Sport Club Corinthians Paulista

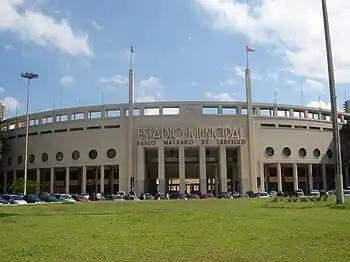
Pacaembu, Corinthians popular home from 1940–2014

The first playing ground Corinthians used was located in the neighborhood of Bom Retiro (where the club was founded in 1910), in a vacant lot owned by a firewood seller, from which it got its nickname: Campo do Lenheiro ("Lumberjack's field"). It was the time of the floodplain and the players themselves had to clean and flatten the lawn.